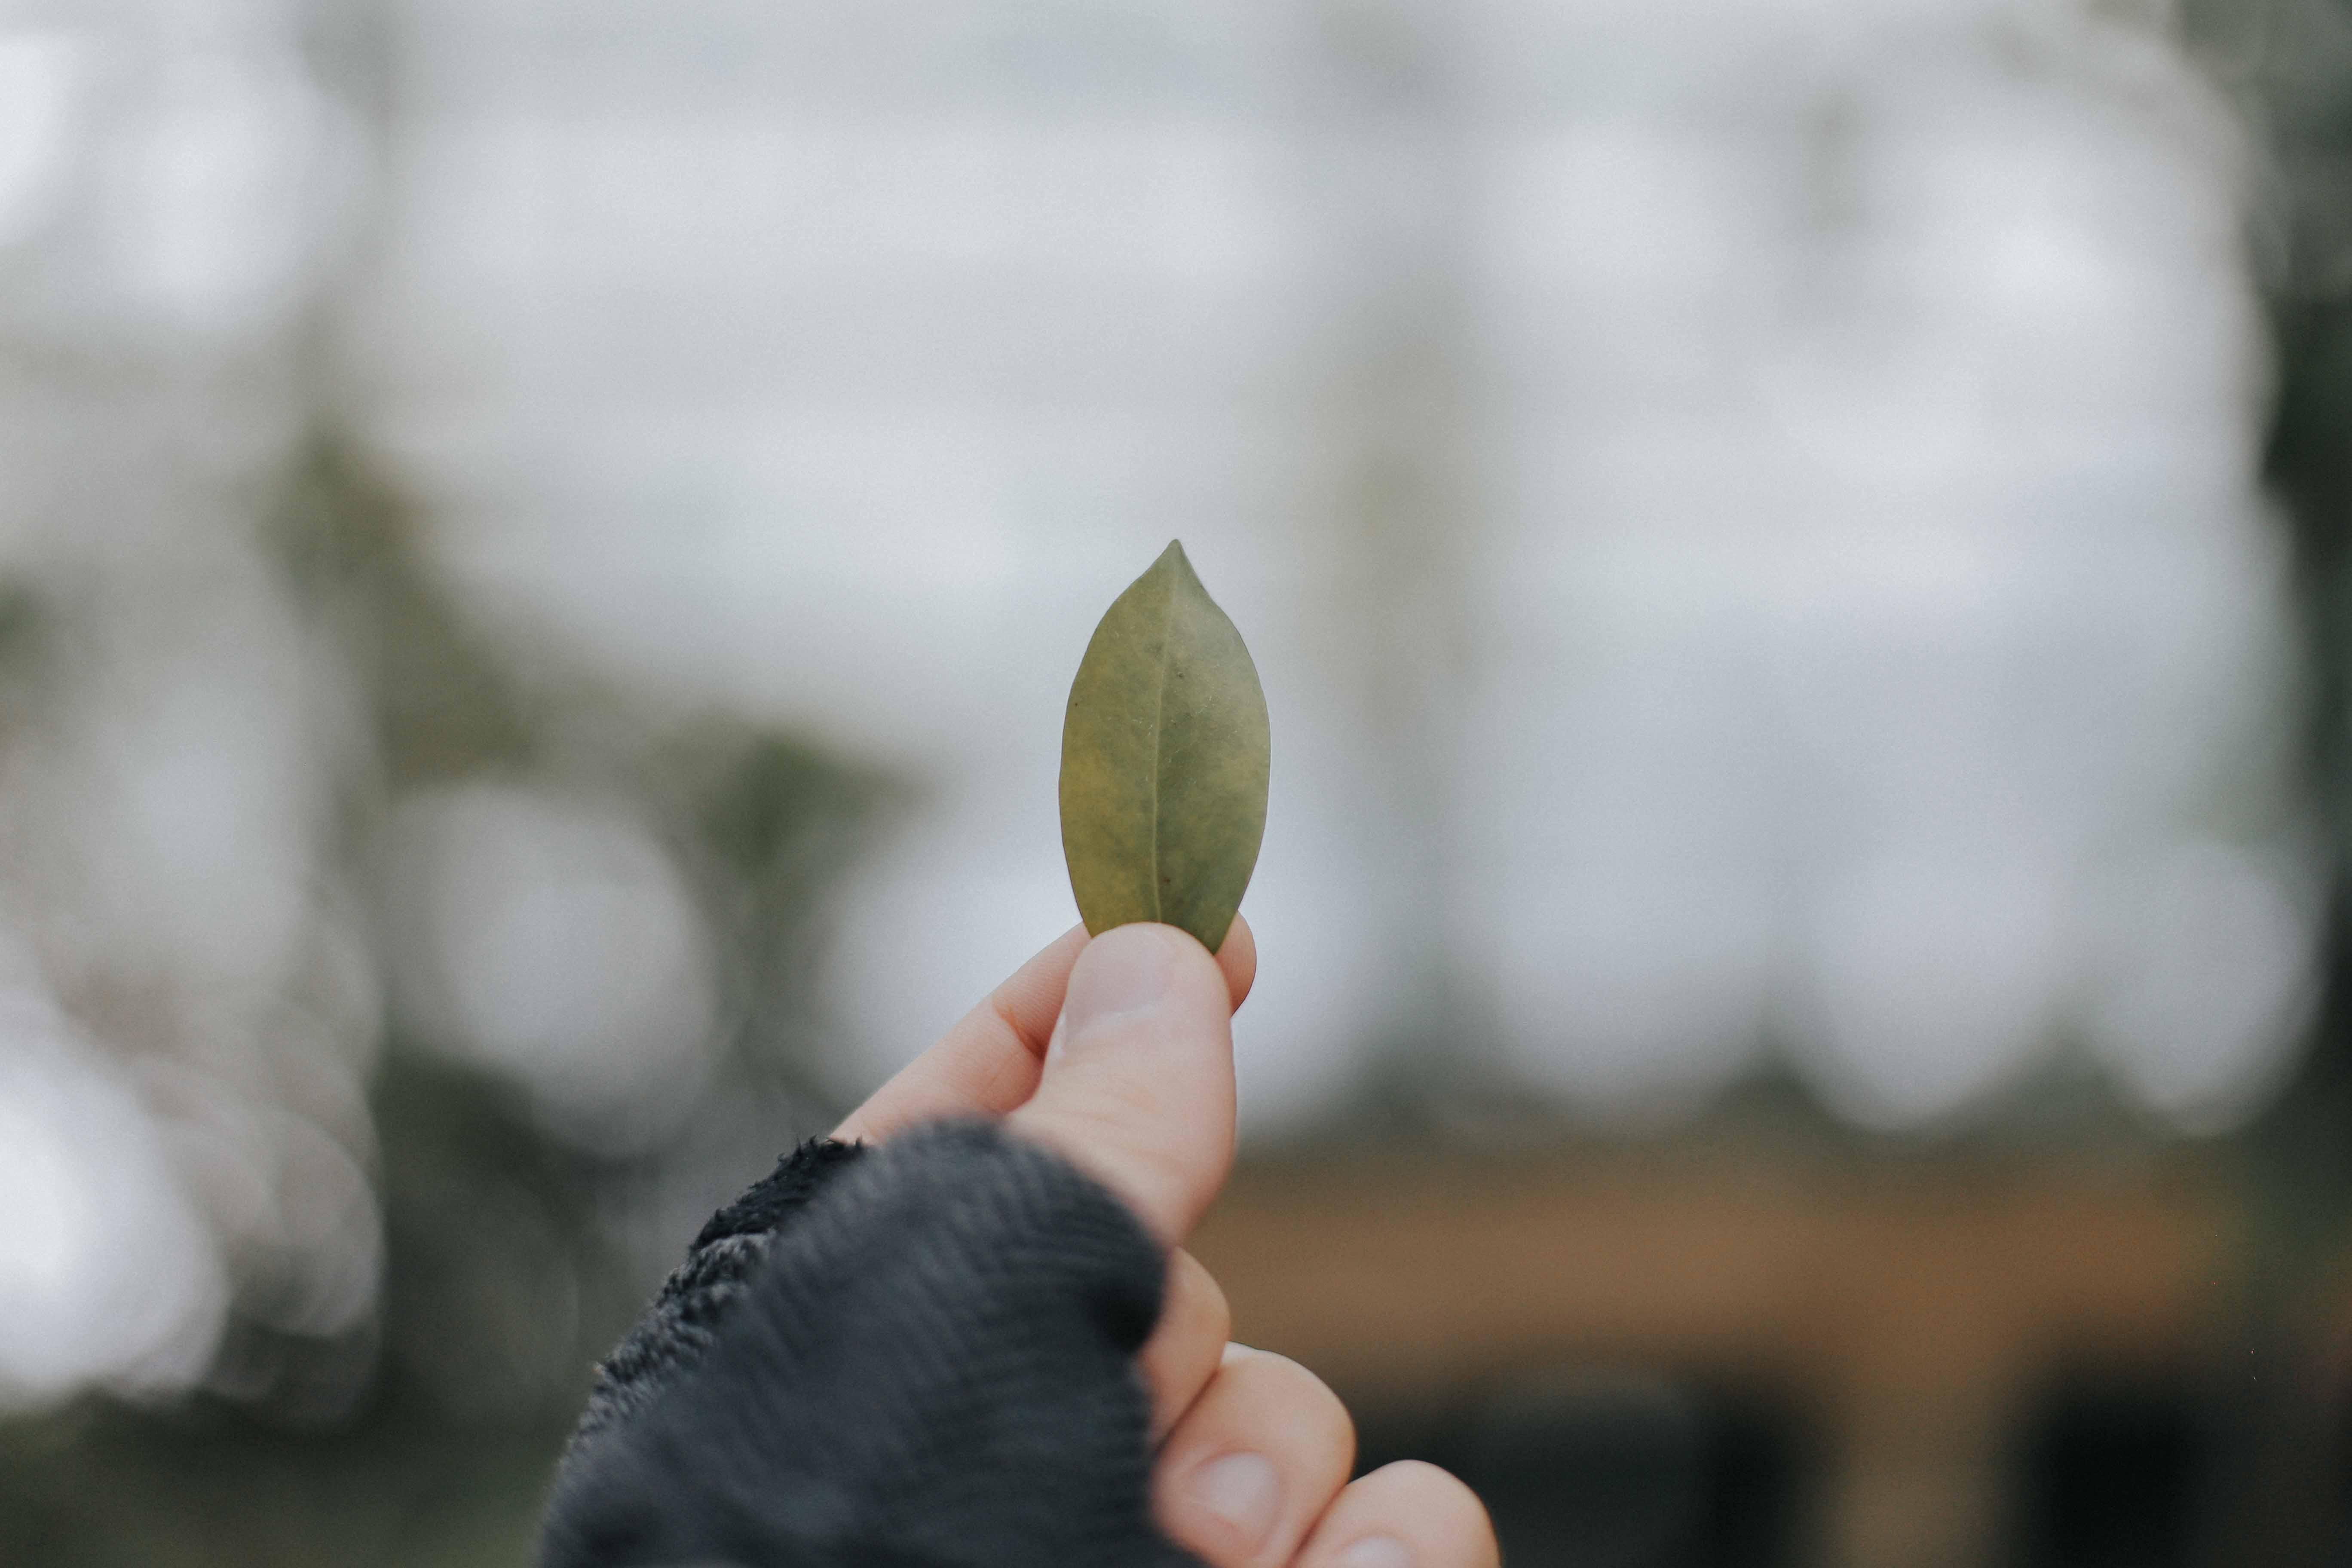
hand, white, photography, leaf, flower, spring, close up, interaction